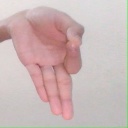
अक्षर: ज्ञ